Michiel de Ruyter

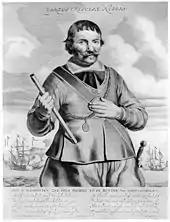
De Ruyter

During the First Anglo-Dutch War of 1652–1654, De Ruyter agreed to join the expanding Dutch fleet as a junior flag-officer or "commandeur", a rank broadly comparable to that of commodore, commanding a Zeelandic squadron of "director's ships", which were privately financed warships, after he had initially refused the post on the grounds that others were better qualified for it. De Ruyter proved his worth under the supreme commander lieutenant-admiral Maarten Tromp. The rank of admiral-general was reserved for the stadtholder, but at the time, no-one held that appointment. The main function of De Ruyter's squadron was to convoy outbound or returning Dutch merchant ships through the English Channel, where they were vulnerable to attacks from English ships based at Portsmouth or Plymouth.